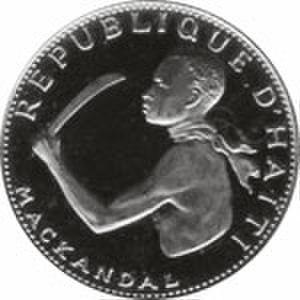
François Mackandal, Macandal ou Makandal, mort à Cap-Français le 20 janvier 1758, est un esclave marron, meneur de plusieurs rébellions dans le nord-ouest de l'île de Saint-Domingue.